Ludwig Schmugge

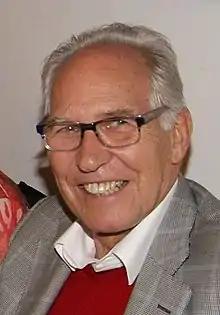
Ludwig Schmugge in 2015

Born in Berlin, Schmugge completed his dissertation on John of Jandun in 1964 in Paris with the help of a six-month scholarship from the Commission for the Study of the History of Franco-German Relations. He was awarded his doctorate in 1965 at the Freie Universität Berlin with this work supervised by Wilhelm Berges. From 1966 to 1971 he was a research assistant at the . In 1971 he was habilitated at the FU Berlin. Schmugge initially taught as professor of medieval history at the FU Berlin. From 1979 until his retirement in 2004, Schmugge taught as a full professor for medieval history at the University of Zurich. In the academic year 1991/1992 he was a research fellow at the in Munich. From 2004 to 2008 Schmugge was chairman of the scientific advisory board of the German Historical Institute in Rome.